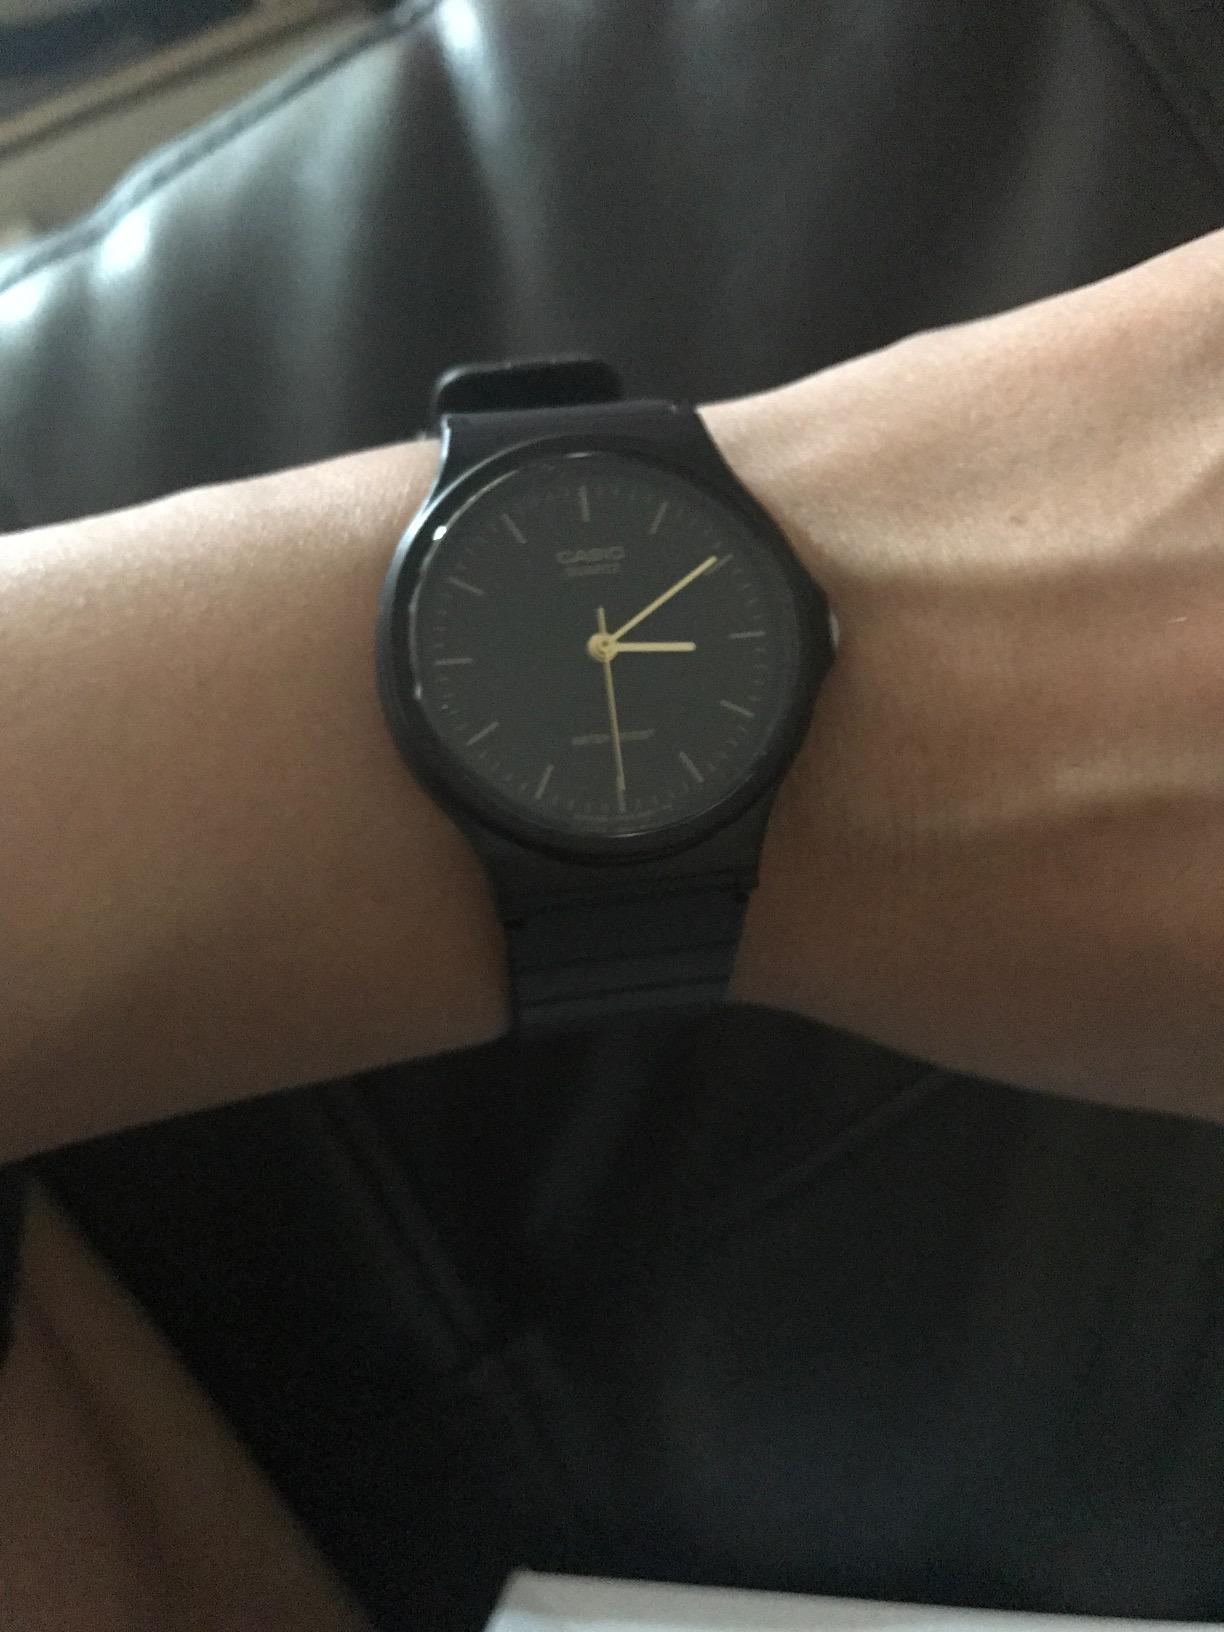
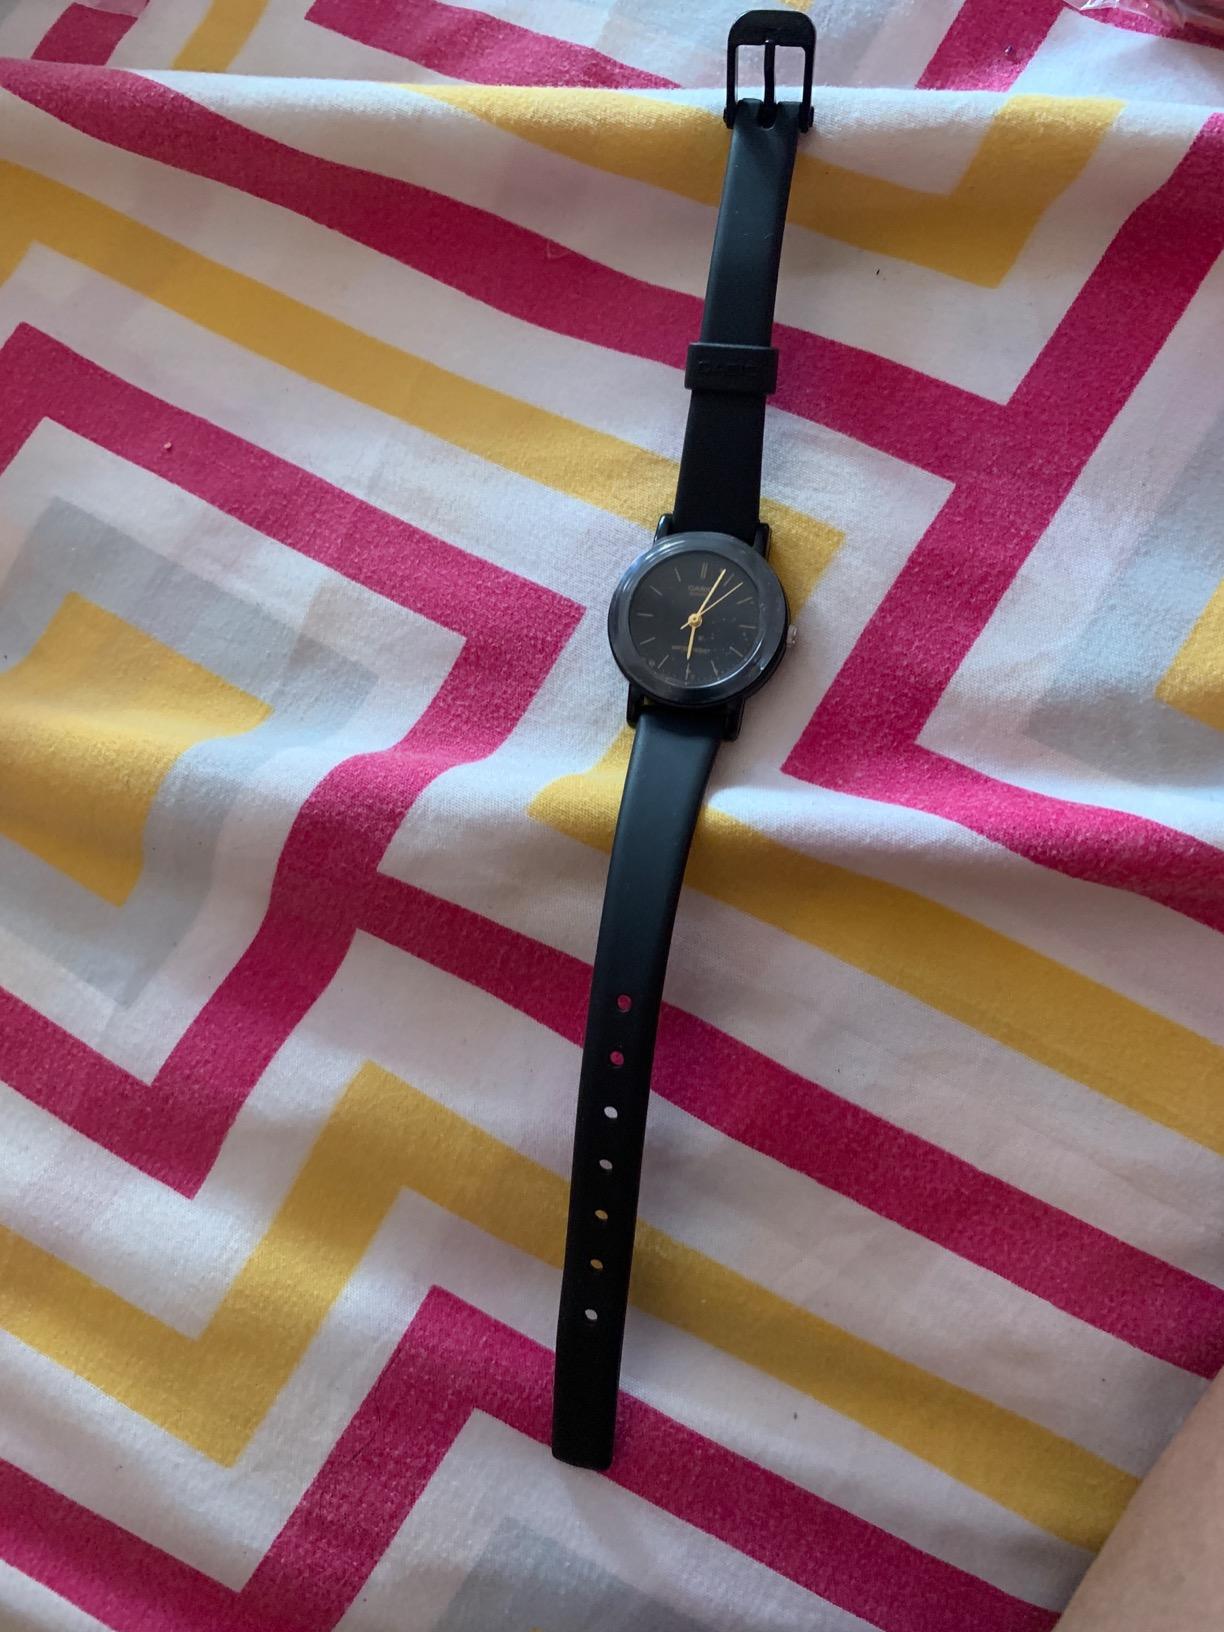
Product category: accessories_watch
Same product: no